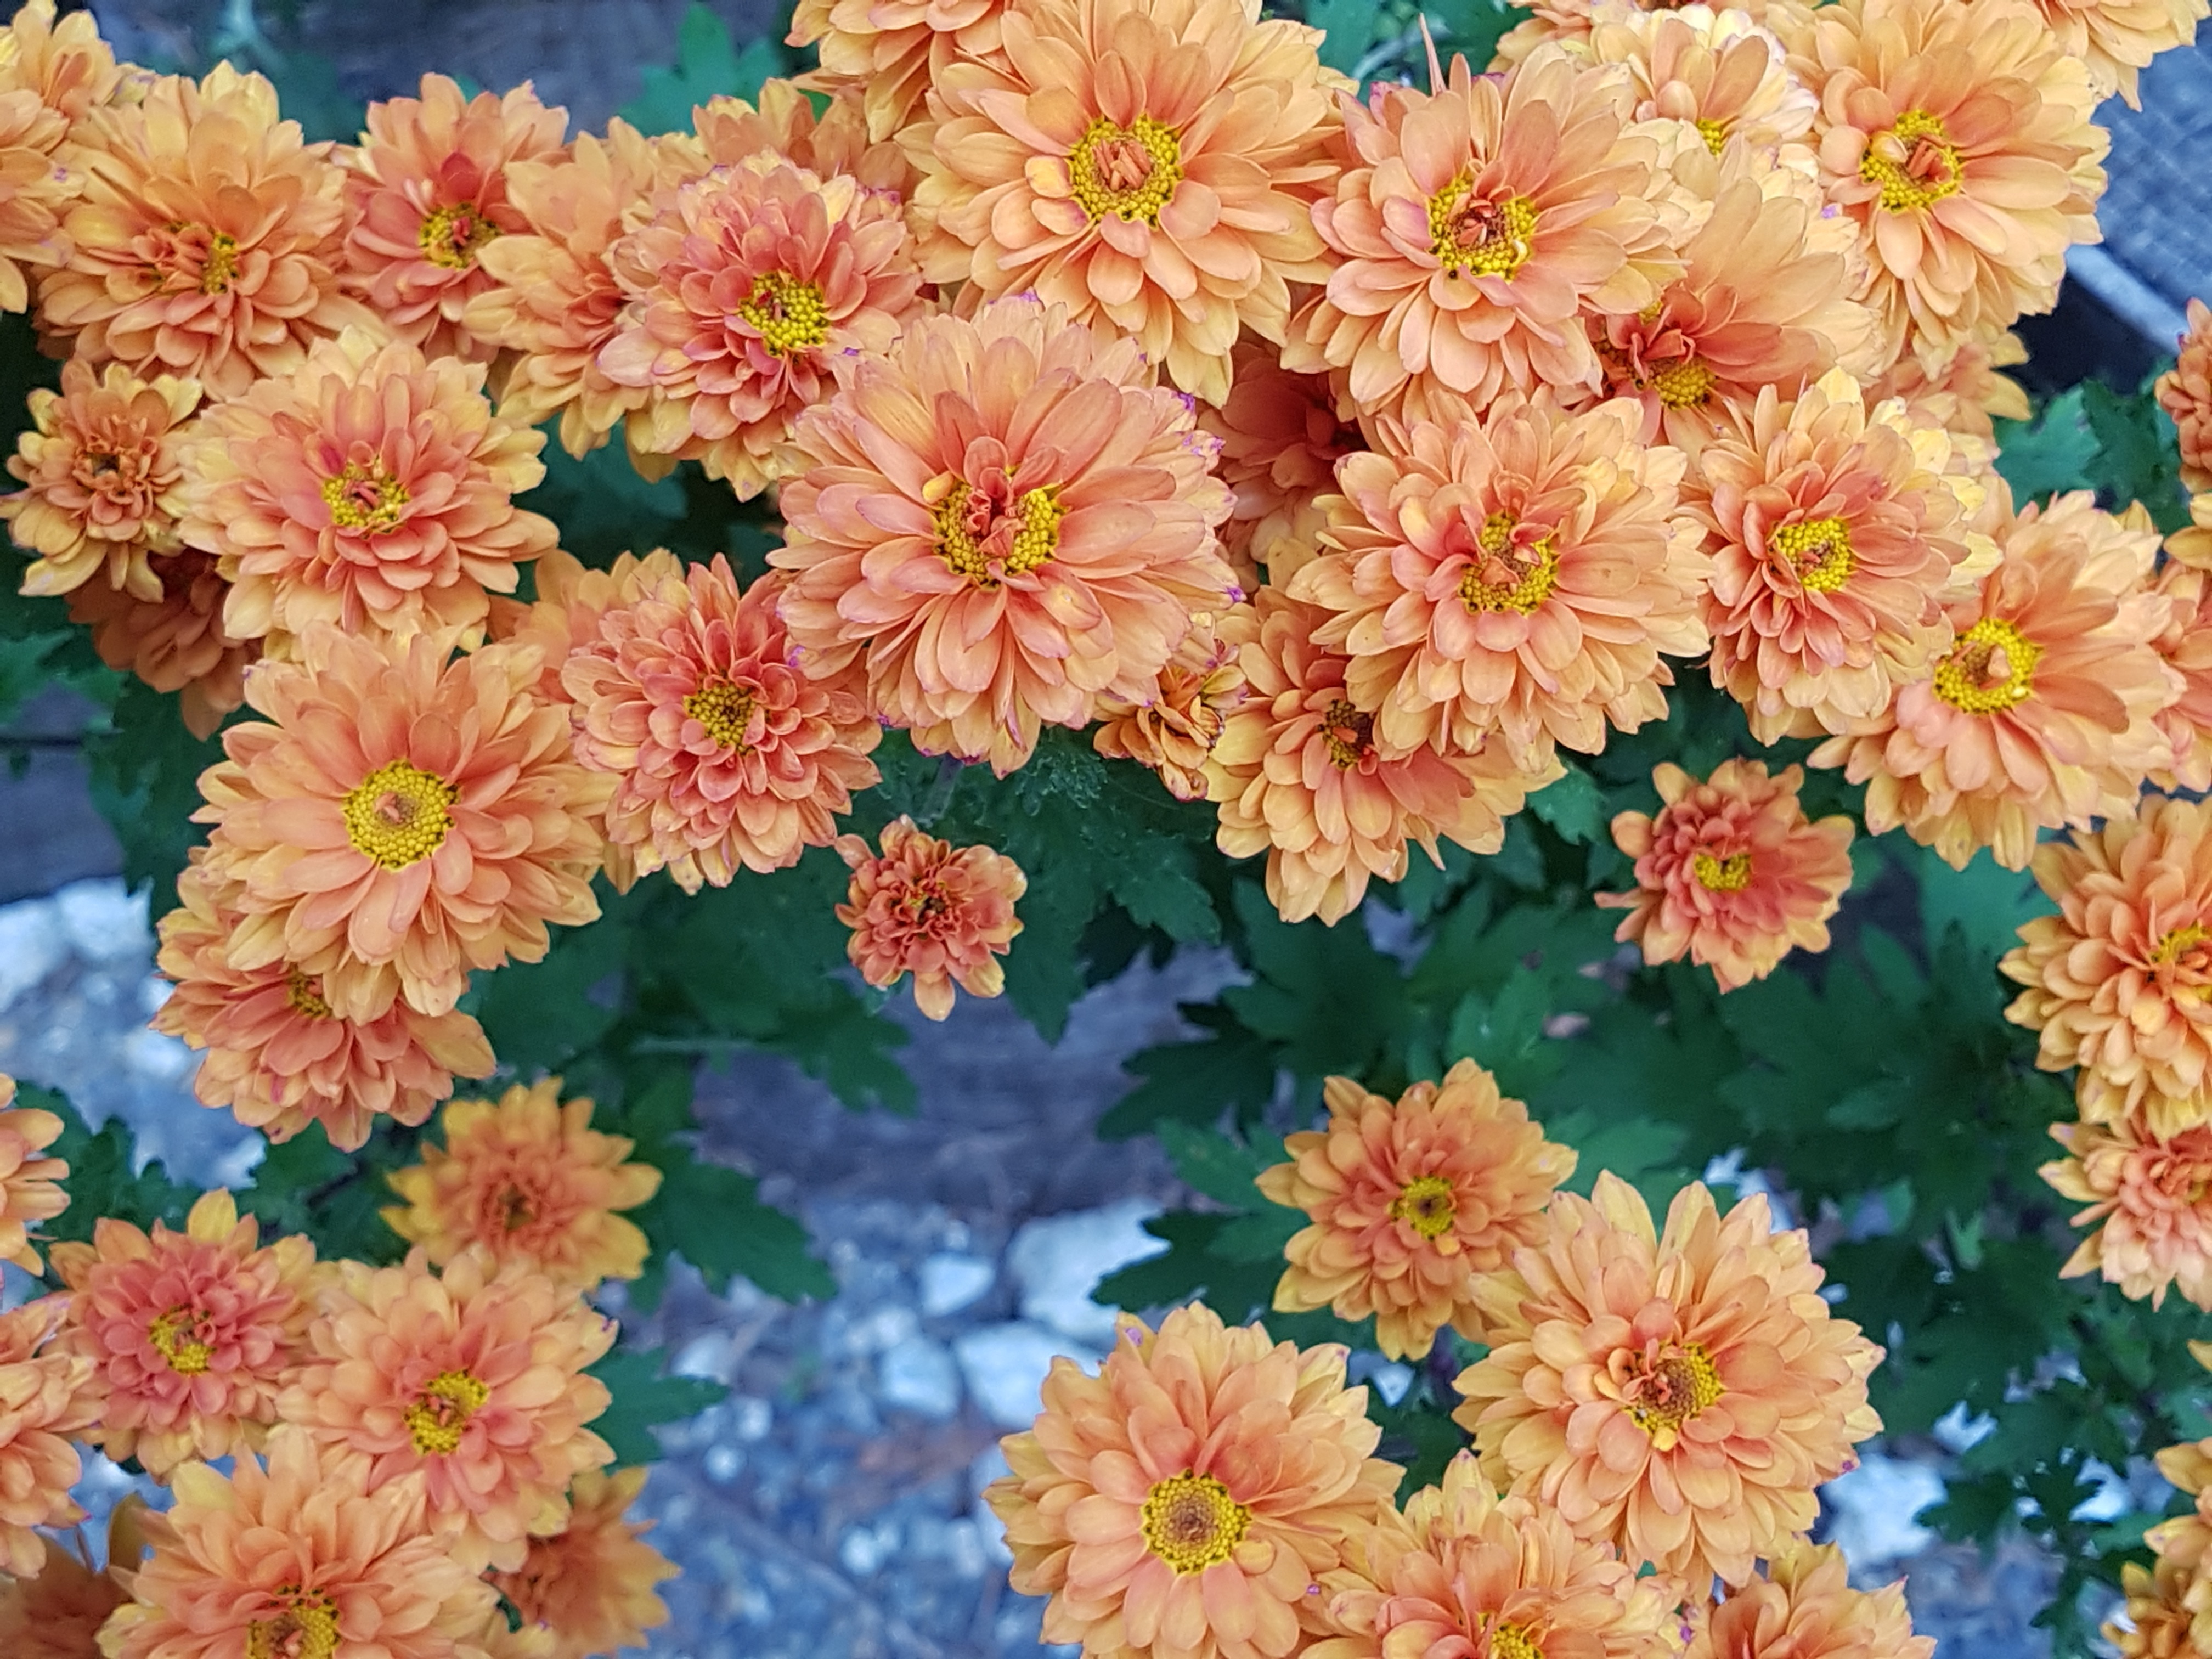
plant, flower, petal, autumn, botany, flora, wildflower, flowers, asteraceae, chrysanthemum, floristry, fall flowers, free pictures, flower wallpaper, yellow chrysanthemums, small yellow flowers, flowering plant, daisy family, flower bouquet, background photo, annual plant, land plant, chrysanths